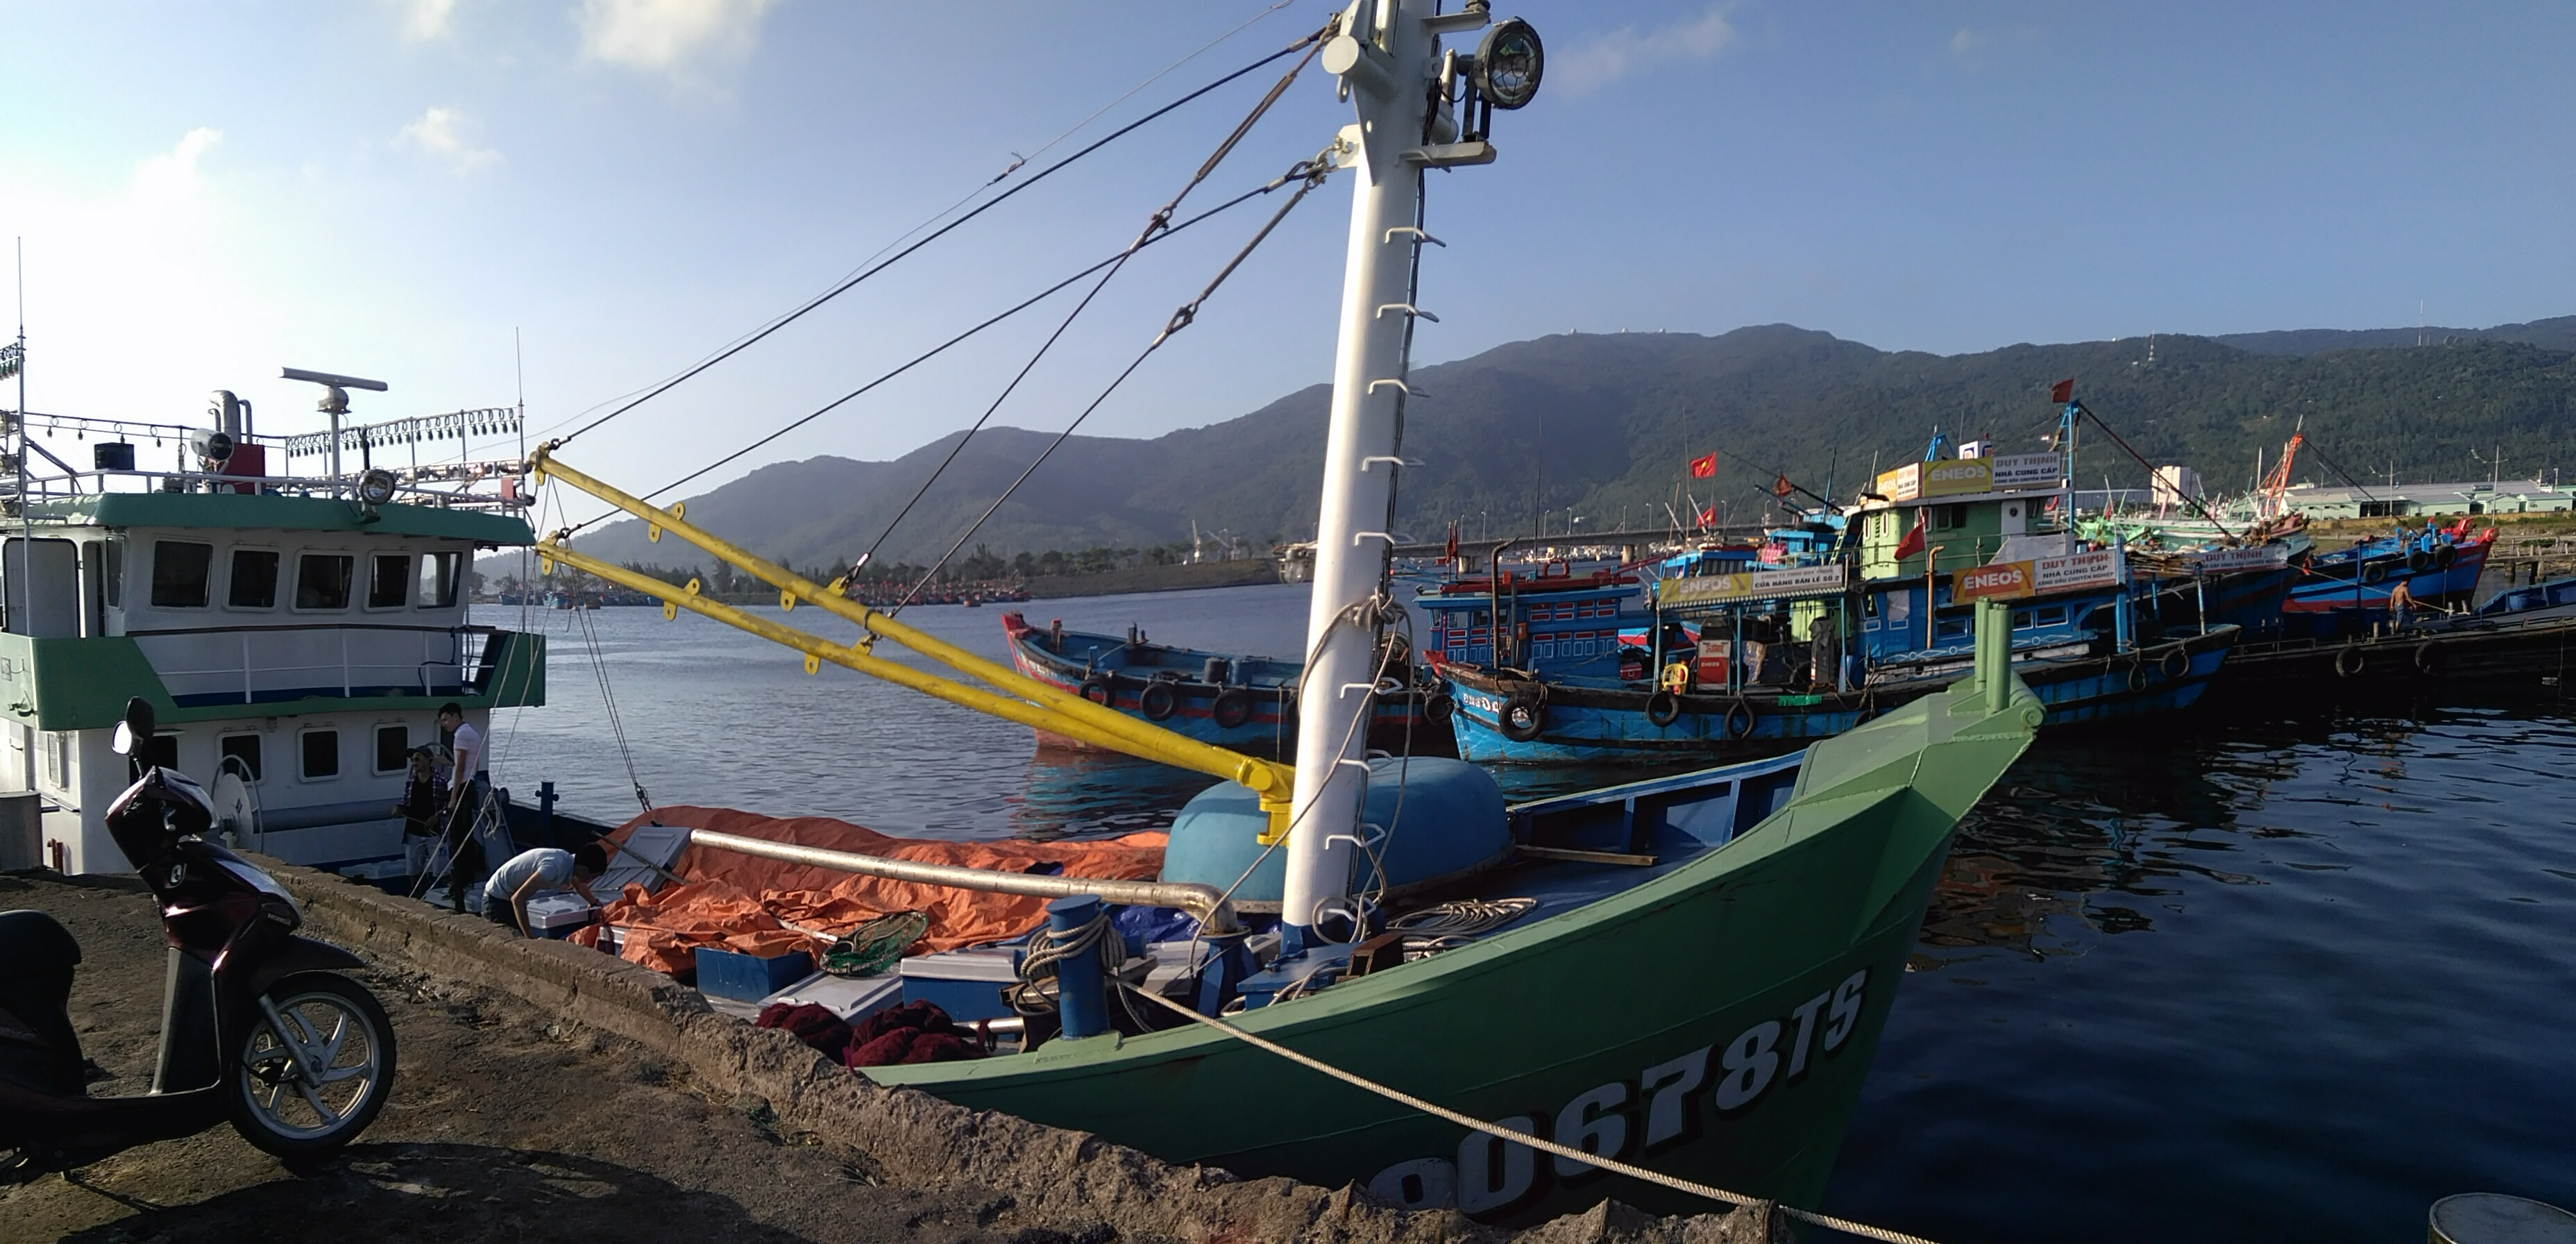
sea, danang, vehicle, boat, fishing vessel, water transportation, watercraft, mode of transport, ship, fishing trawler, port, harbor